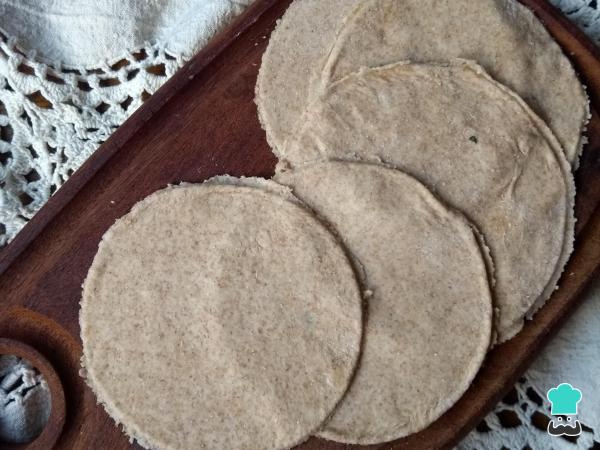
Y listo, ya tienes tu tapa de empanadas veganas para rellenar con los ingredientes que más te gusten. A continuación, compartimos contigo varias ideas para inspirarte y que elijas tu preferida. ¿Qué te pareció esta receta de masa de empanadas argentinas veganas? ¡Cuéntanos en los comentarios!Truco: esta receta también es apta para preparar tapa de tarta vegana, ya que su elaboración es muy similar. Con esta receta, también puedes hacer empanada criolla vegana.